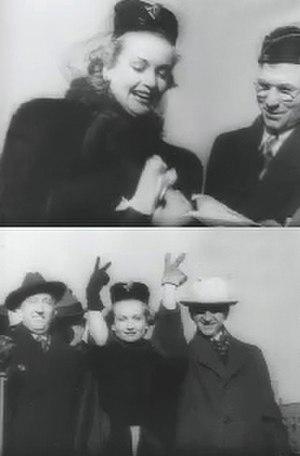
Carole Lombard est une actrice américaine de la première moitié du XXᵉ siècle. Elle est surtout connue pour ses rôles dans des comédies des années 1930 devenues des classiques. Elle commence sa carrière à la fin des années 1920 dans la troupe des Bathing Beauties de Mack Sennett. Mariée à l'acteur Clark Gable, elle meurt dans un accident d'avion.